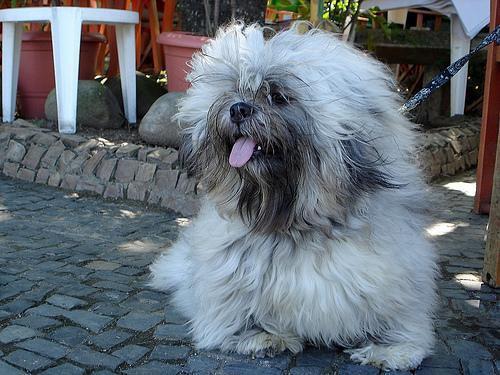
Lhasa